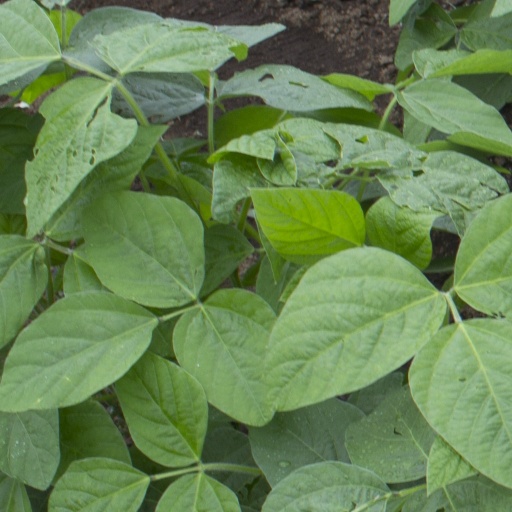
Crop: soybean